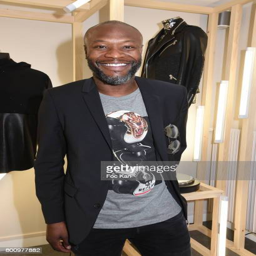
football player pose during during beverage as part